Wang Shoudao

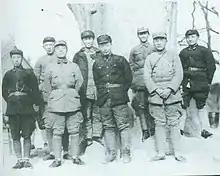
1st Red Army and 15th Red Army commanders in Chunhua County, Shaanxi, February 1936. Front row from left:Wang Shoudao, Yang Shangkun, Nie Rongzhen, Xu Haidong. Back row from left: Luo Ruiqing, Cheng Zihua, Chen Guang, Deng Xiaoping.

Wang Shoudao (April 13, 1906 – September 13, 1996), original name Wang Fanglin was a People's Republic of China politician. He was born in Liuyang, Hunan Province. He joined the Chinese Communist Party in 1925. He was governor of his home province. He was minister of transport (1958–1964). He was the Chinese People's Political Consultative Conference Committee Chairman of Guangdong.